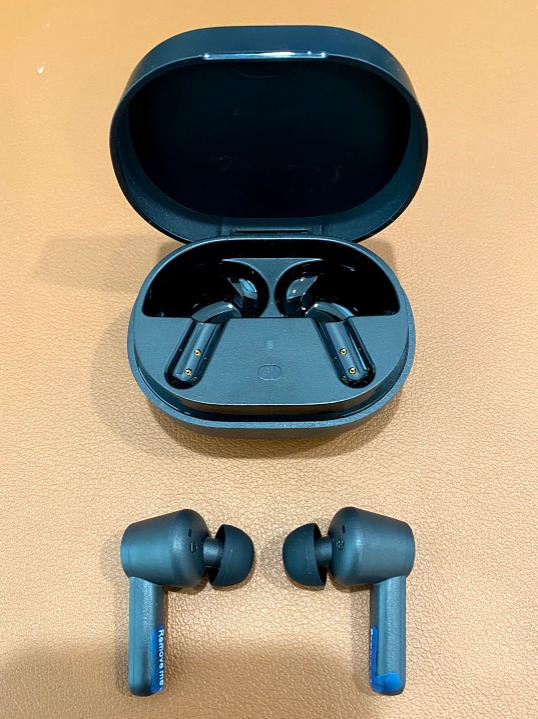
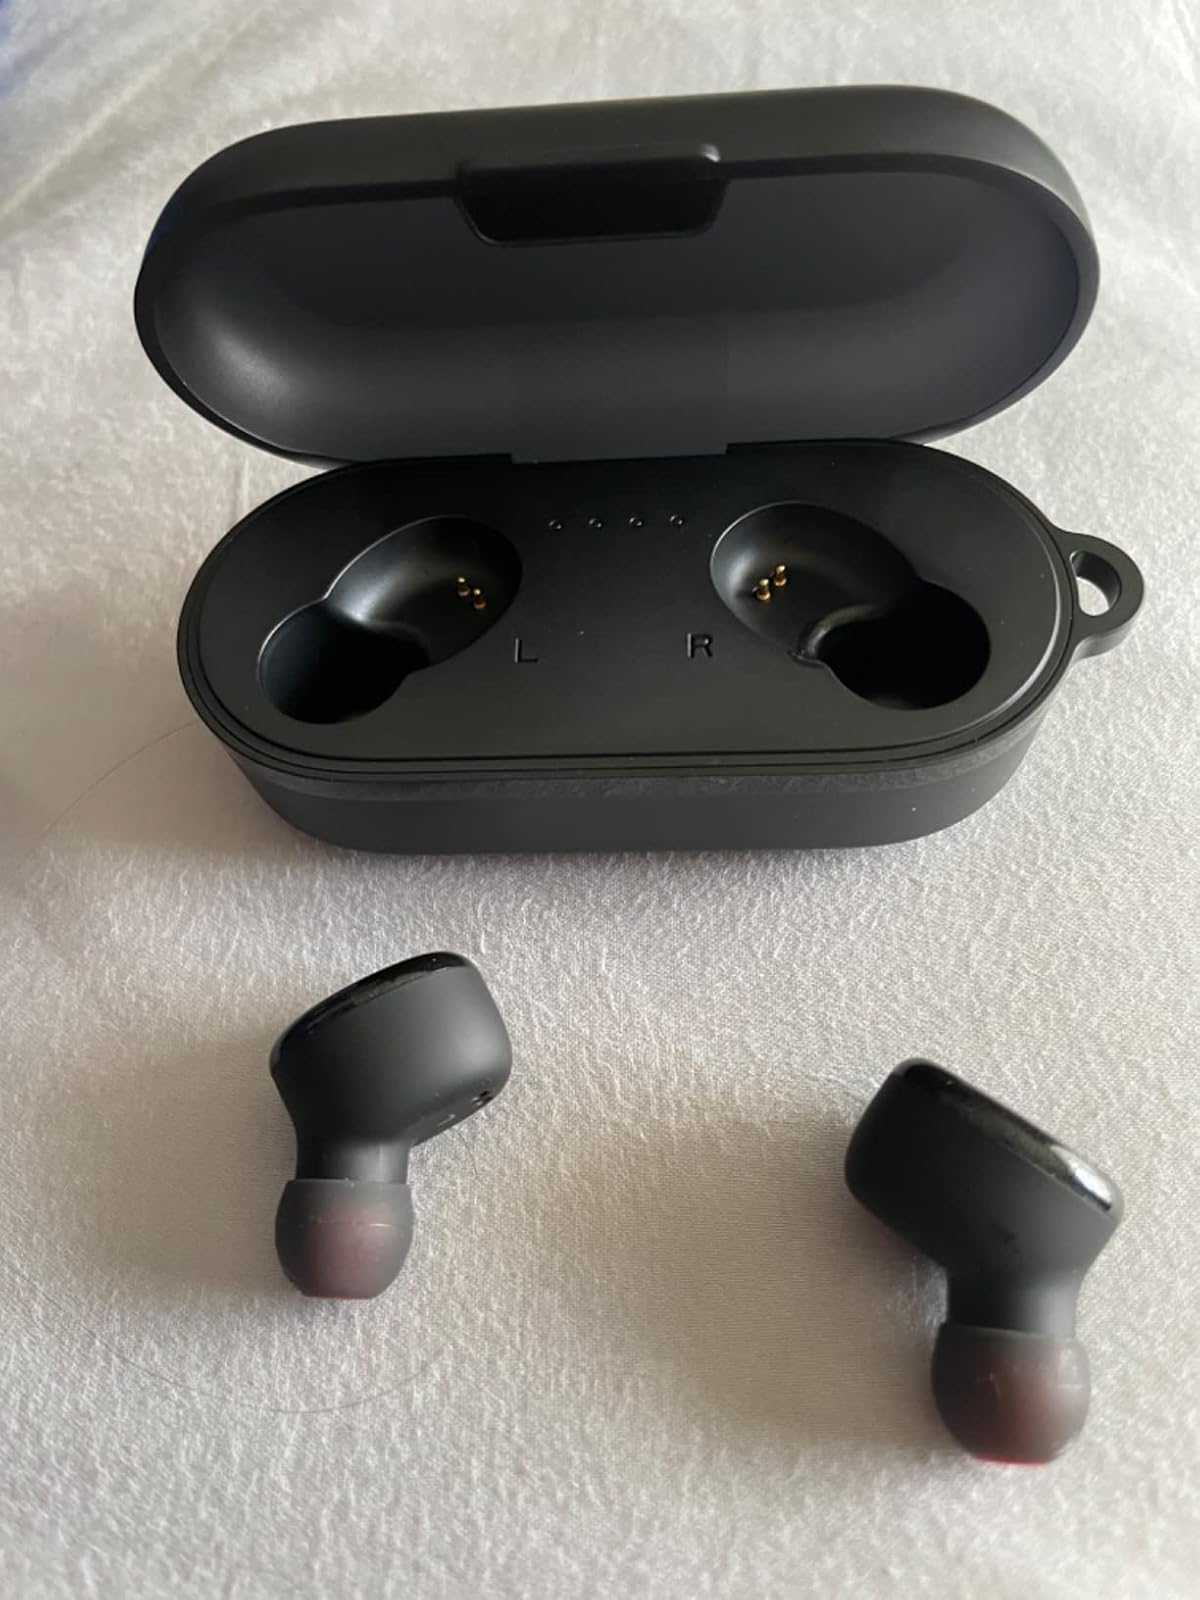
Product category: earbuds
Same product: no